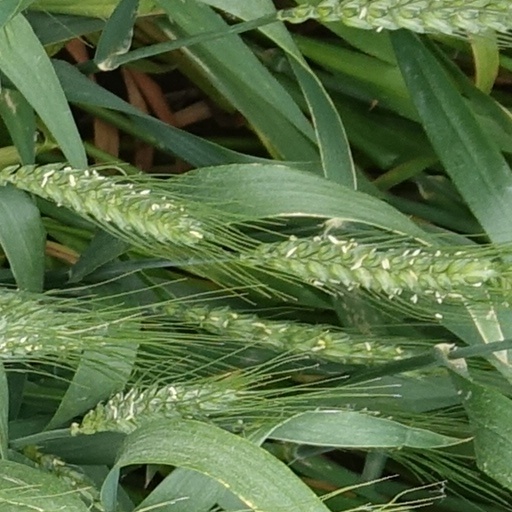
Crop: wheat